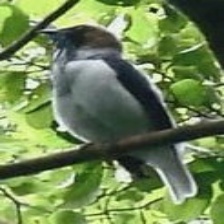
Species: BEARDED BELLBIRD
Scientific name: PROCNIAS AVERANO